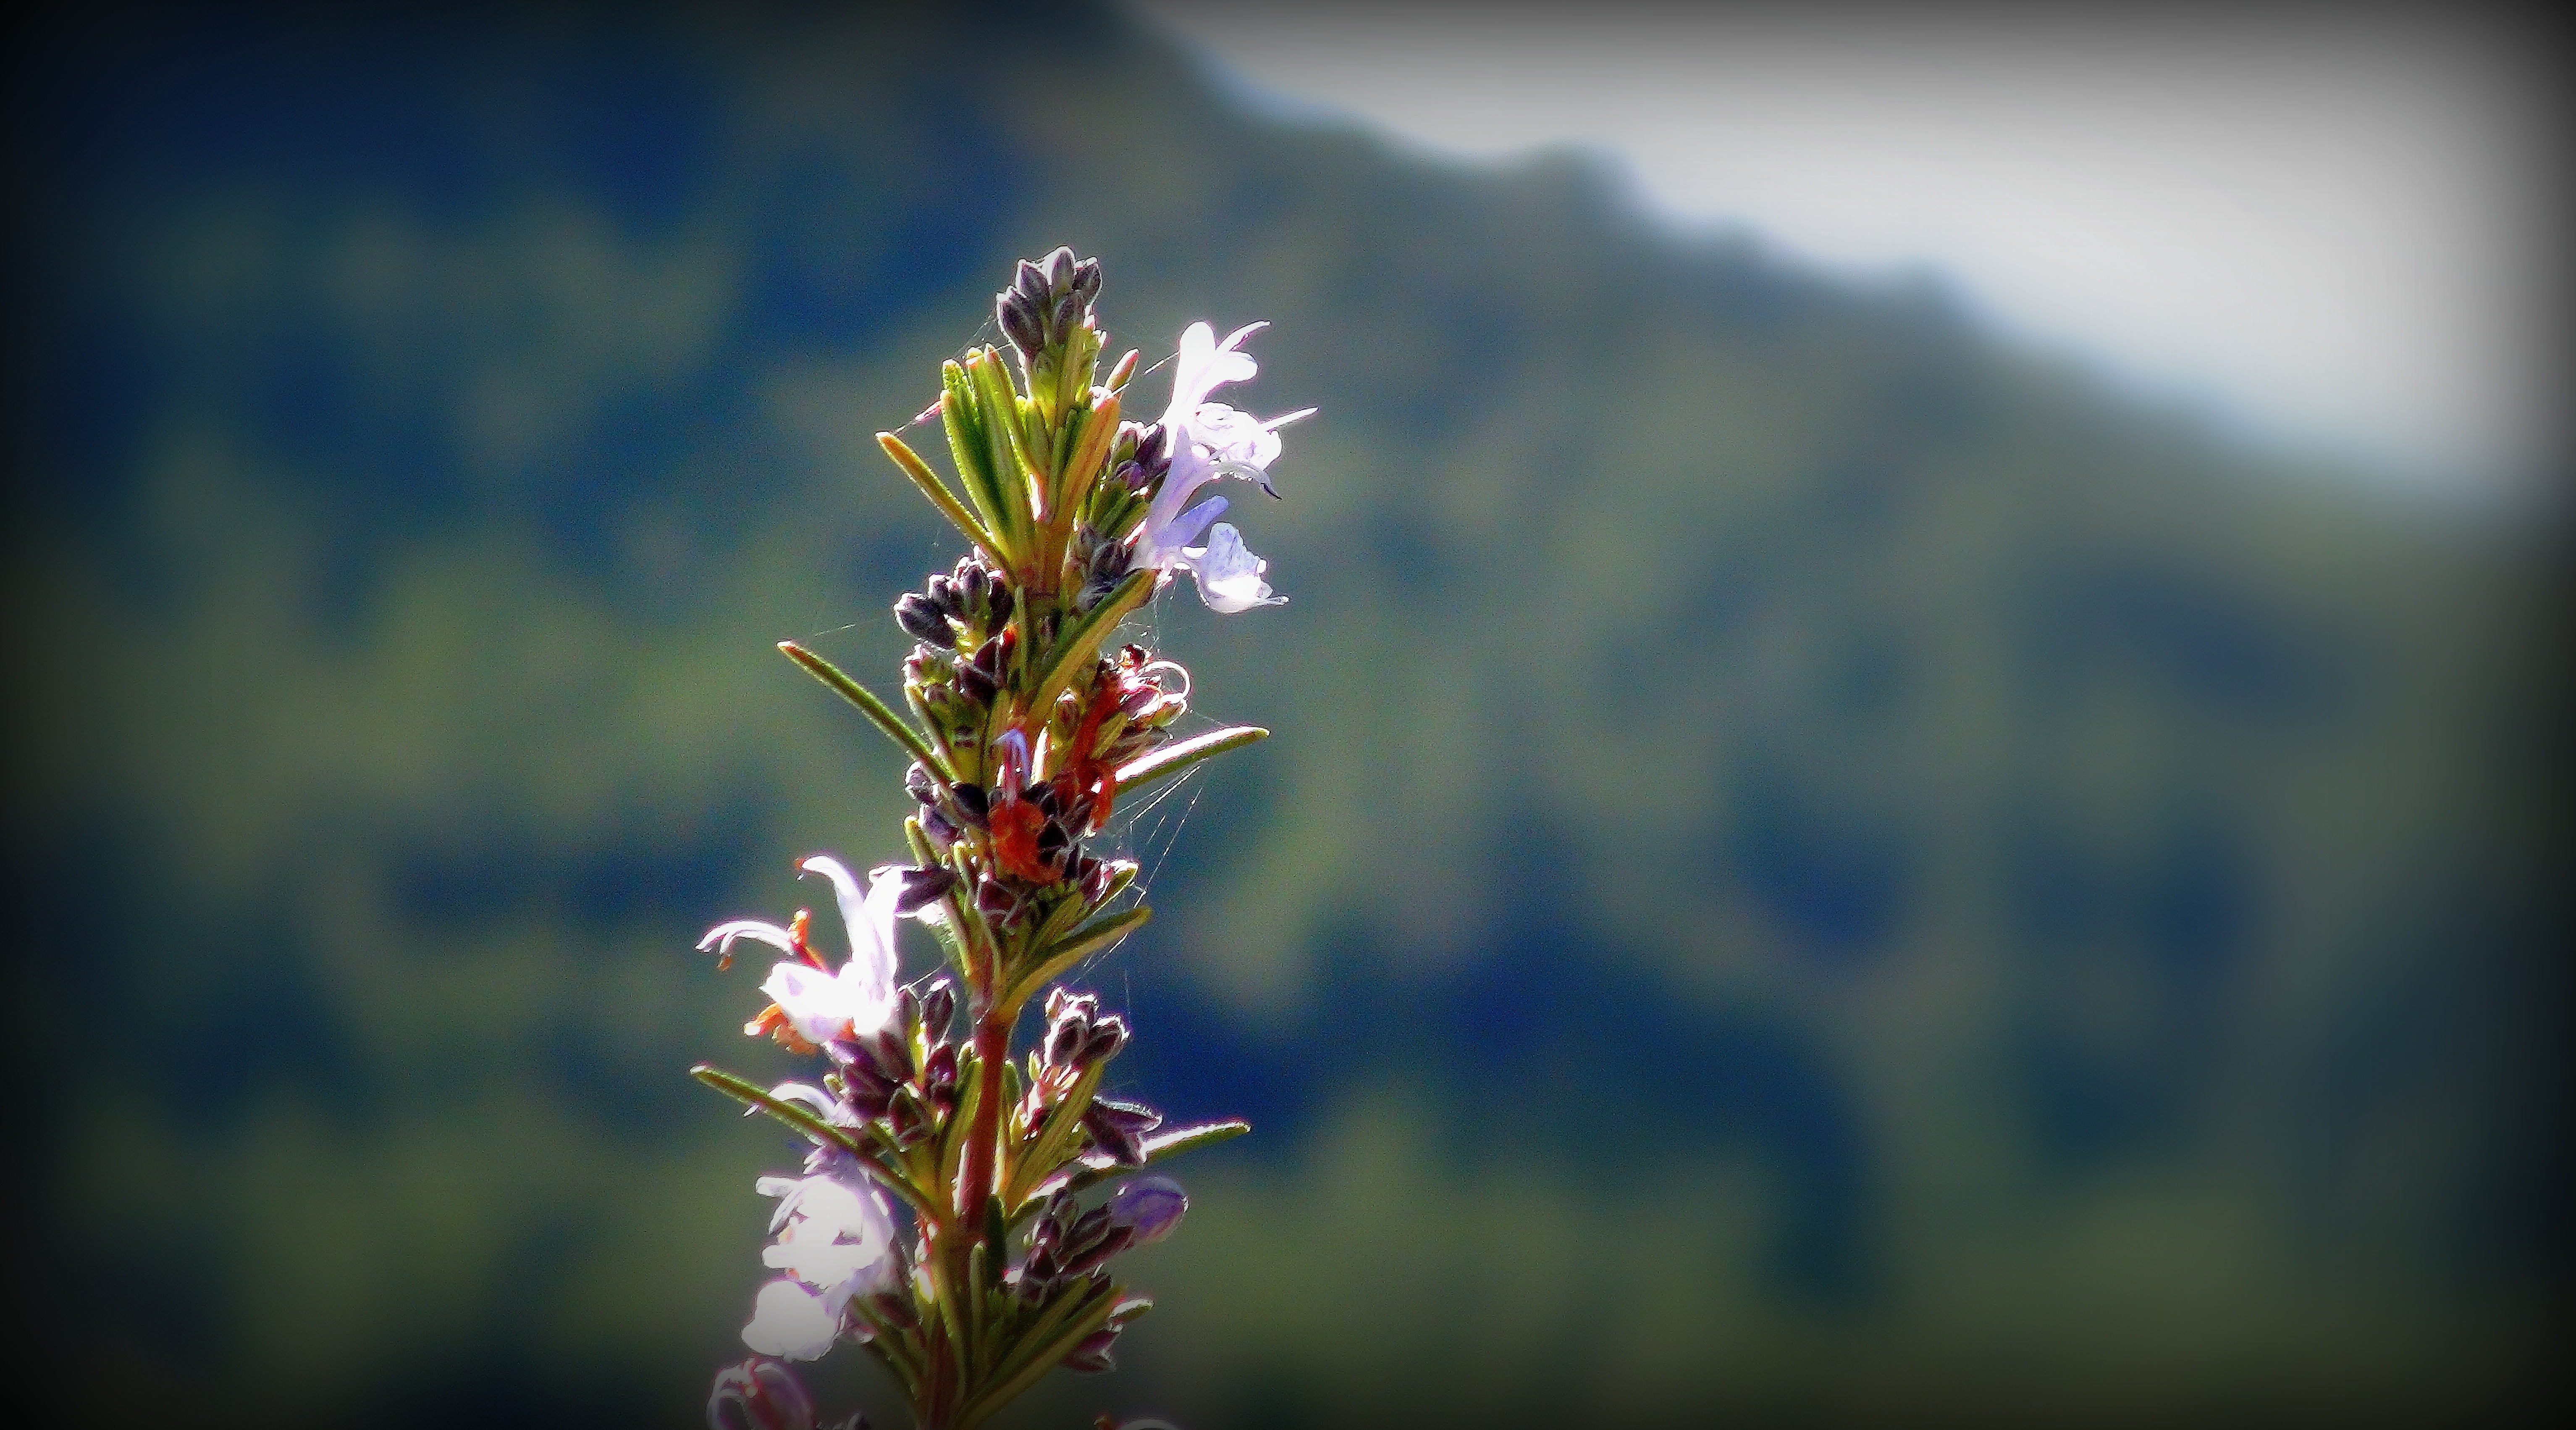
nature, grass, branch, blossom, plant, photography, leaf, flower, green, botany, flora, wildflower, close up, vegetation, mount, bud, rosemary, macro photography, flowering plant, grass family, plant stem, land plant